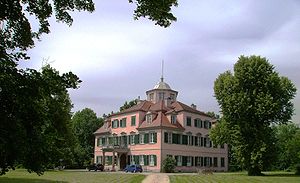
Hechingen / Bygningsværker
Hechingen er en lille by i den tyske delstat Baden-Württemberg. Hechingen ligger ved udkanten af Schwaben i landskabsplateauet Schwäbische Alb, cirka halvvejs mellem Stuttgart og Schweiz.